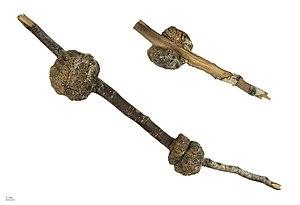
Cyttaria est un genre de champignons parasites de la classe des ascomycètes.